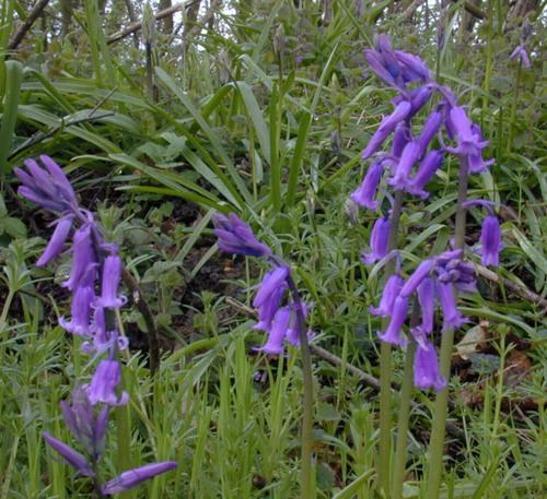
Flower: Bluebell